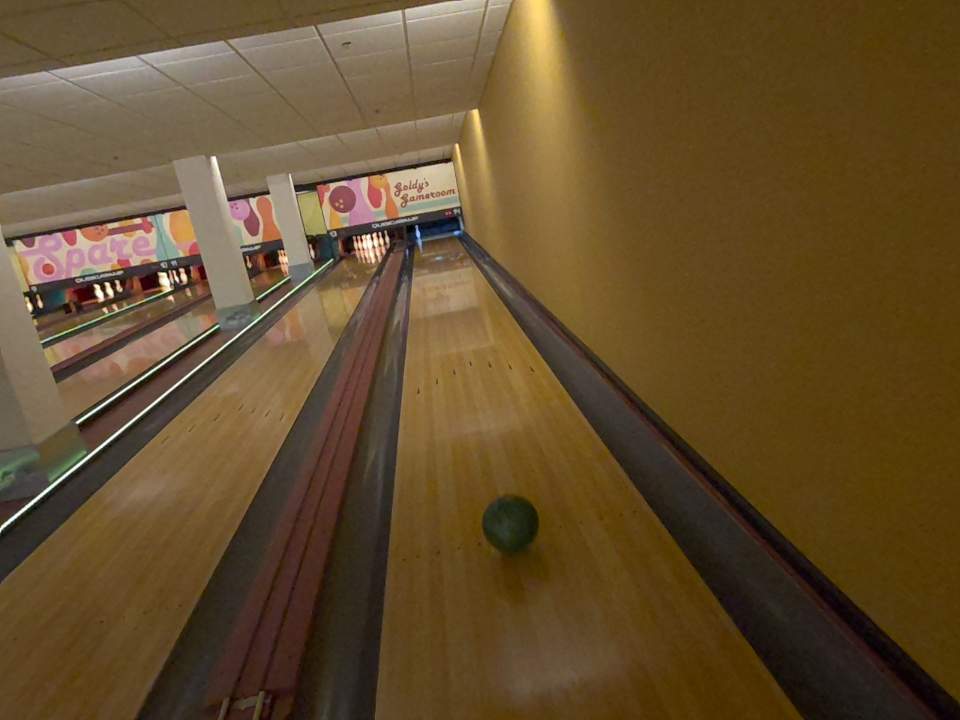
Object: bowling_ball